Oscar Sigvald Strugstad

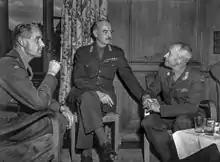
General Oscar Strugstad to the left together with Lt. Gen. A.E. Grassett, C.B. and D.S.O, General Johann Beichmann

Oscar Sigvald Strugstad (28 November 1887 – 15 March 1953) was a Norwegian military officer.